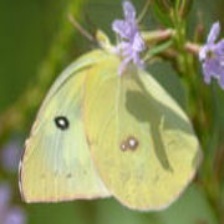
Species: SOUTHERN DOGFACE
Butterfly family (ImageNet category): sulphur_butterfly